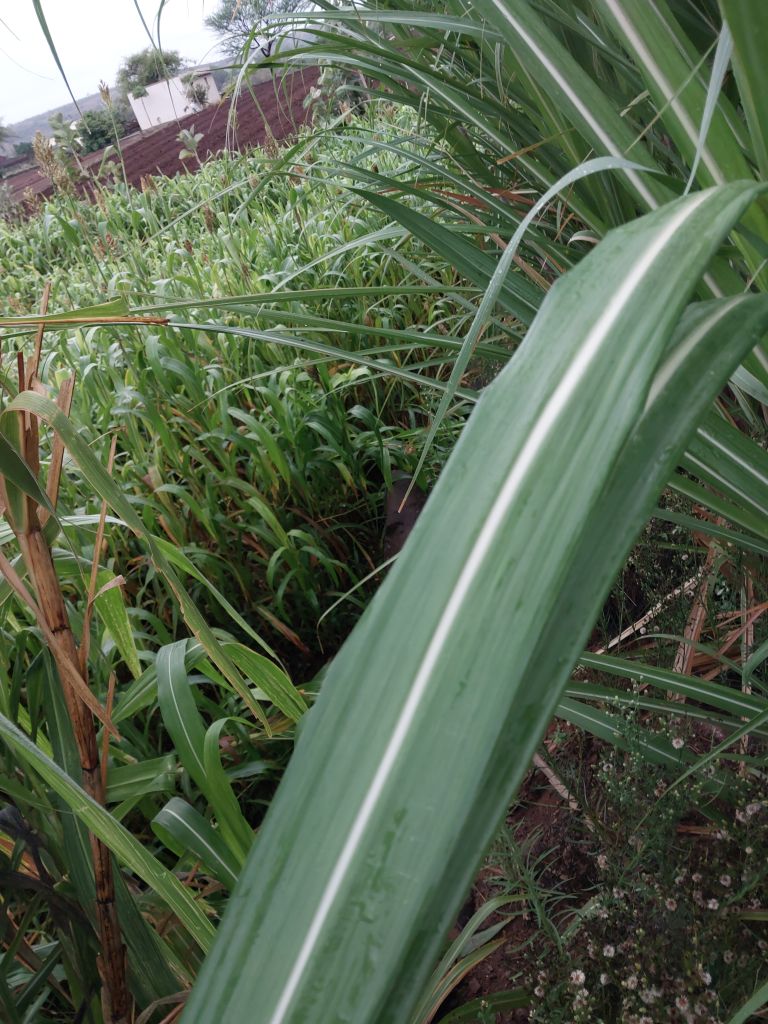
Label: Healthy